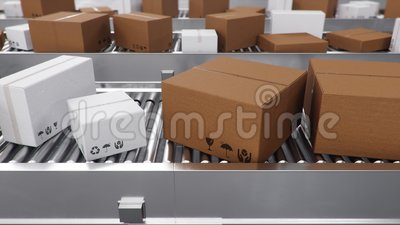
Label: cardboard